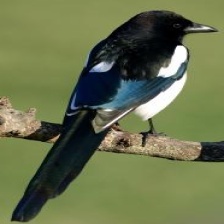
Species: EURASIAN MAGPIE
Scientific name: PICA PICA
ImageNet parent category: magpie